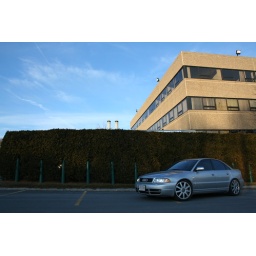
This is why silver is sick. You can't even tell the car is covered in salt.